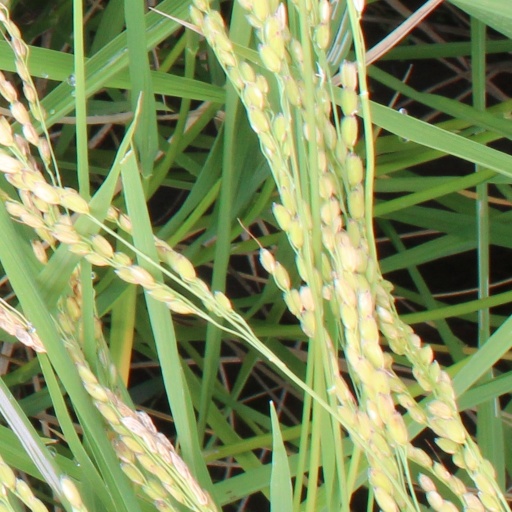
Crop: rice